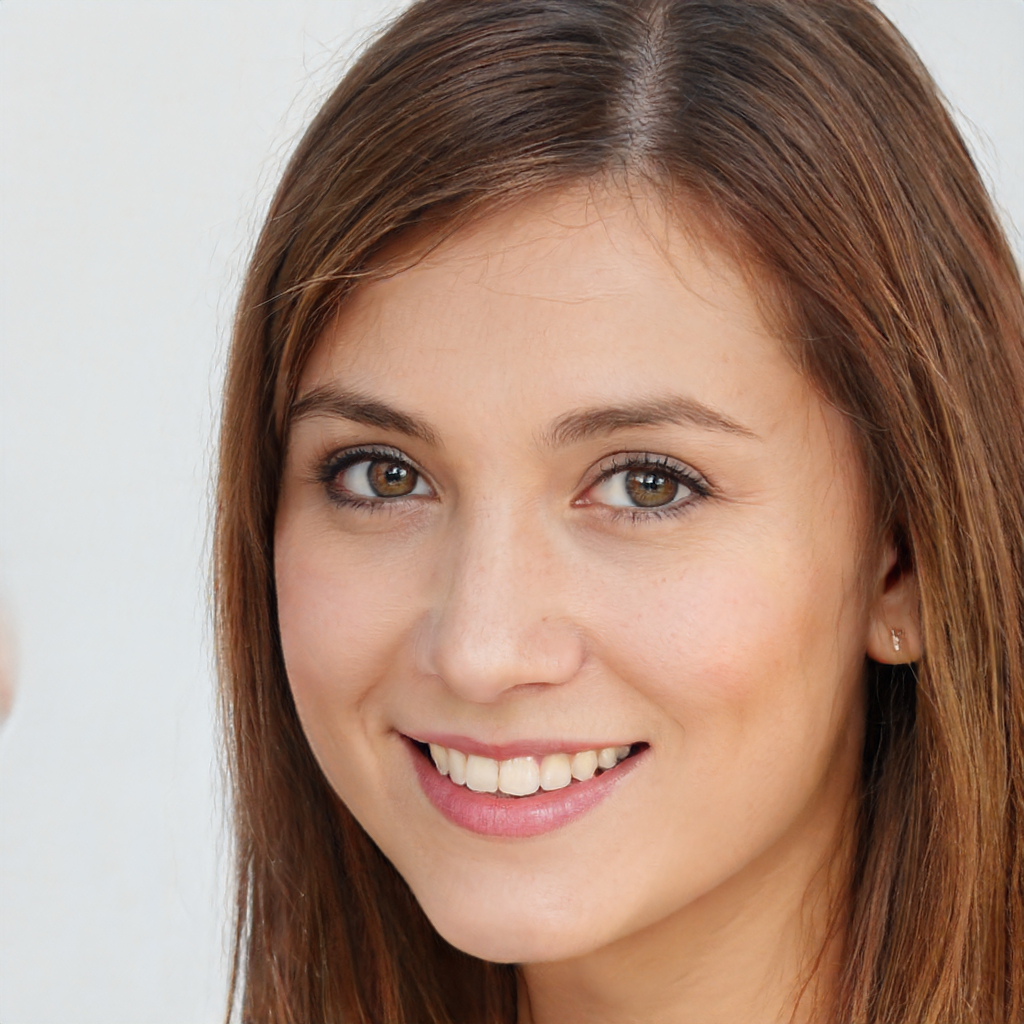
Label: Colored